James Nugent (priest)

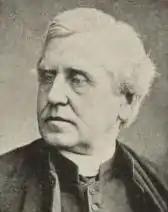
Photograph of Fr. Nugent

Monsignor James Nugent (3 March 1822 – 27 June 1905) was a Roman Catholic priest of the Archdiocese of Liverpool. Because he was also a pioneer in relation to child welfare, poverty relief and social reform, Nugent Care was founded upon his ideals.